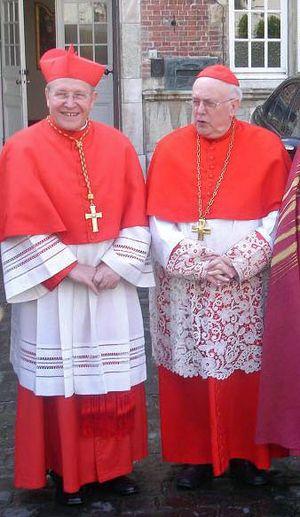
Un cardinal est un haut dignitaire de l'Église catholique choisi par le pape et chargé de l'assister. Il fait partie du Collège des cardinaux. Le titre précis est cardinal de la Sainte Église romaine ; les cardinaux forment la plus haute sphère de l'Église romaine.